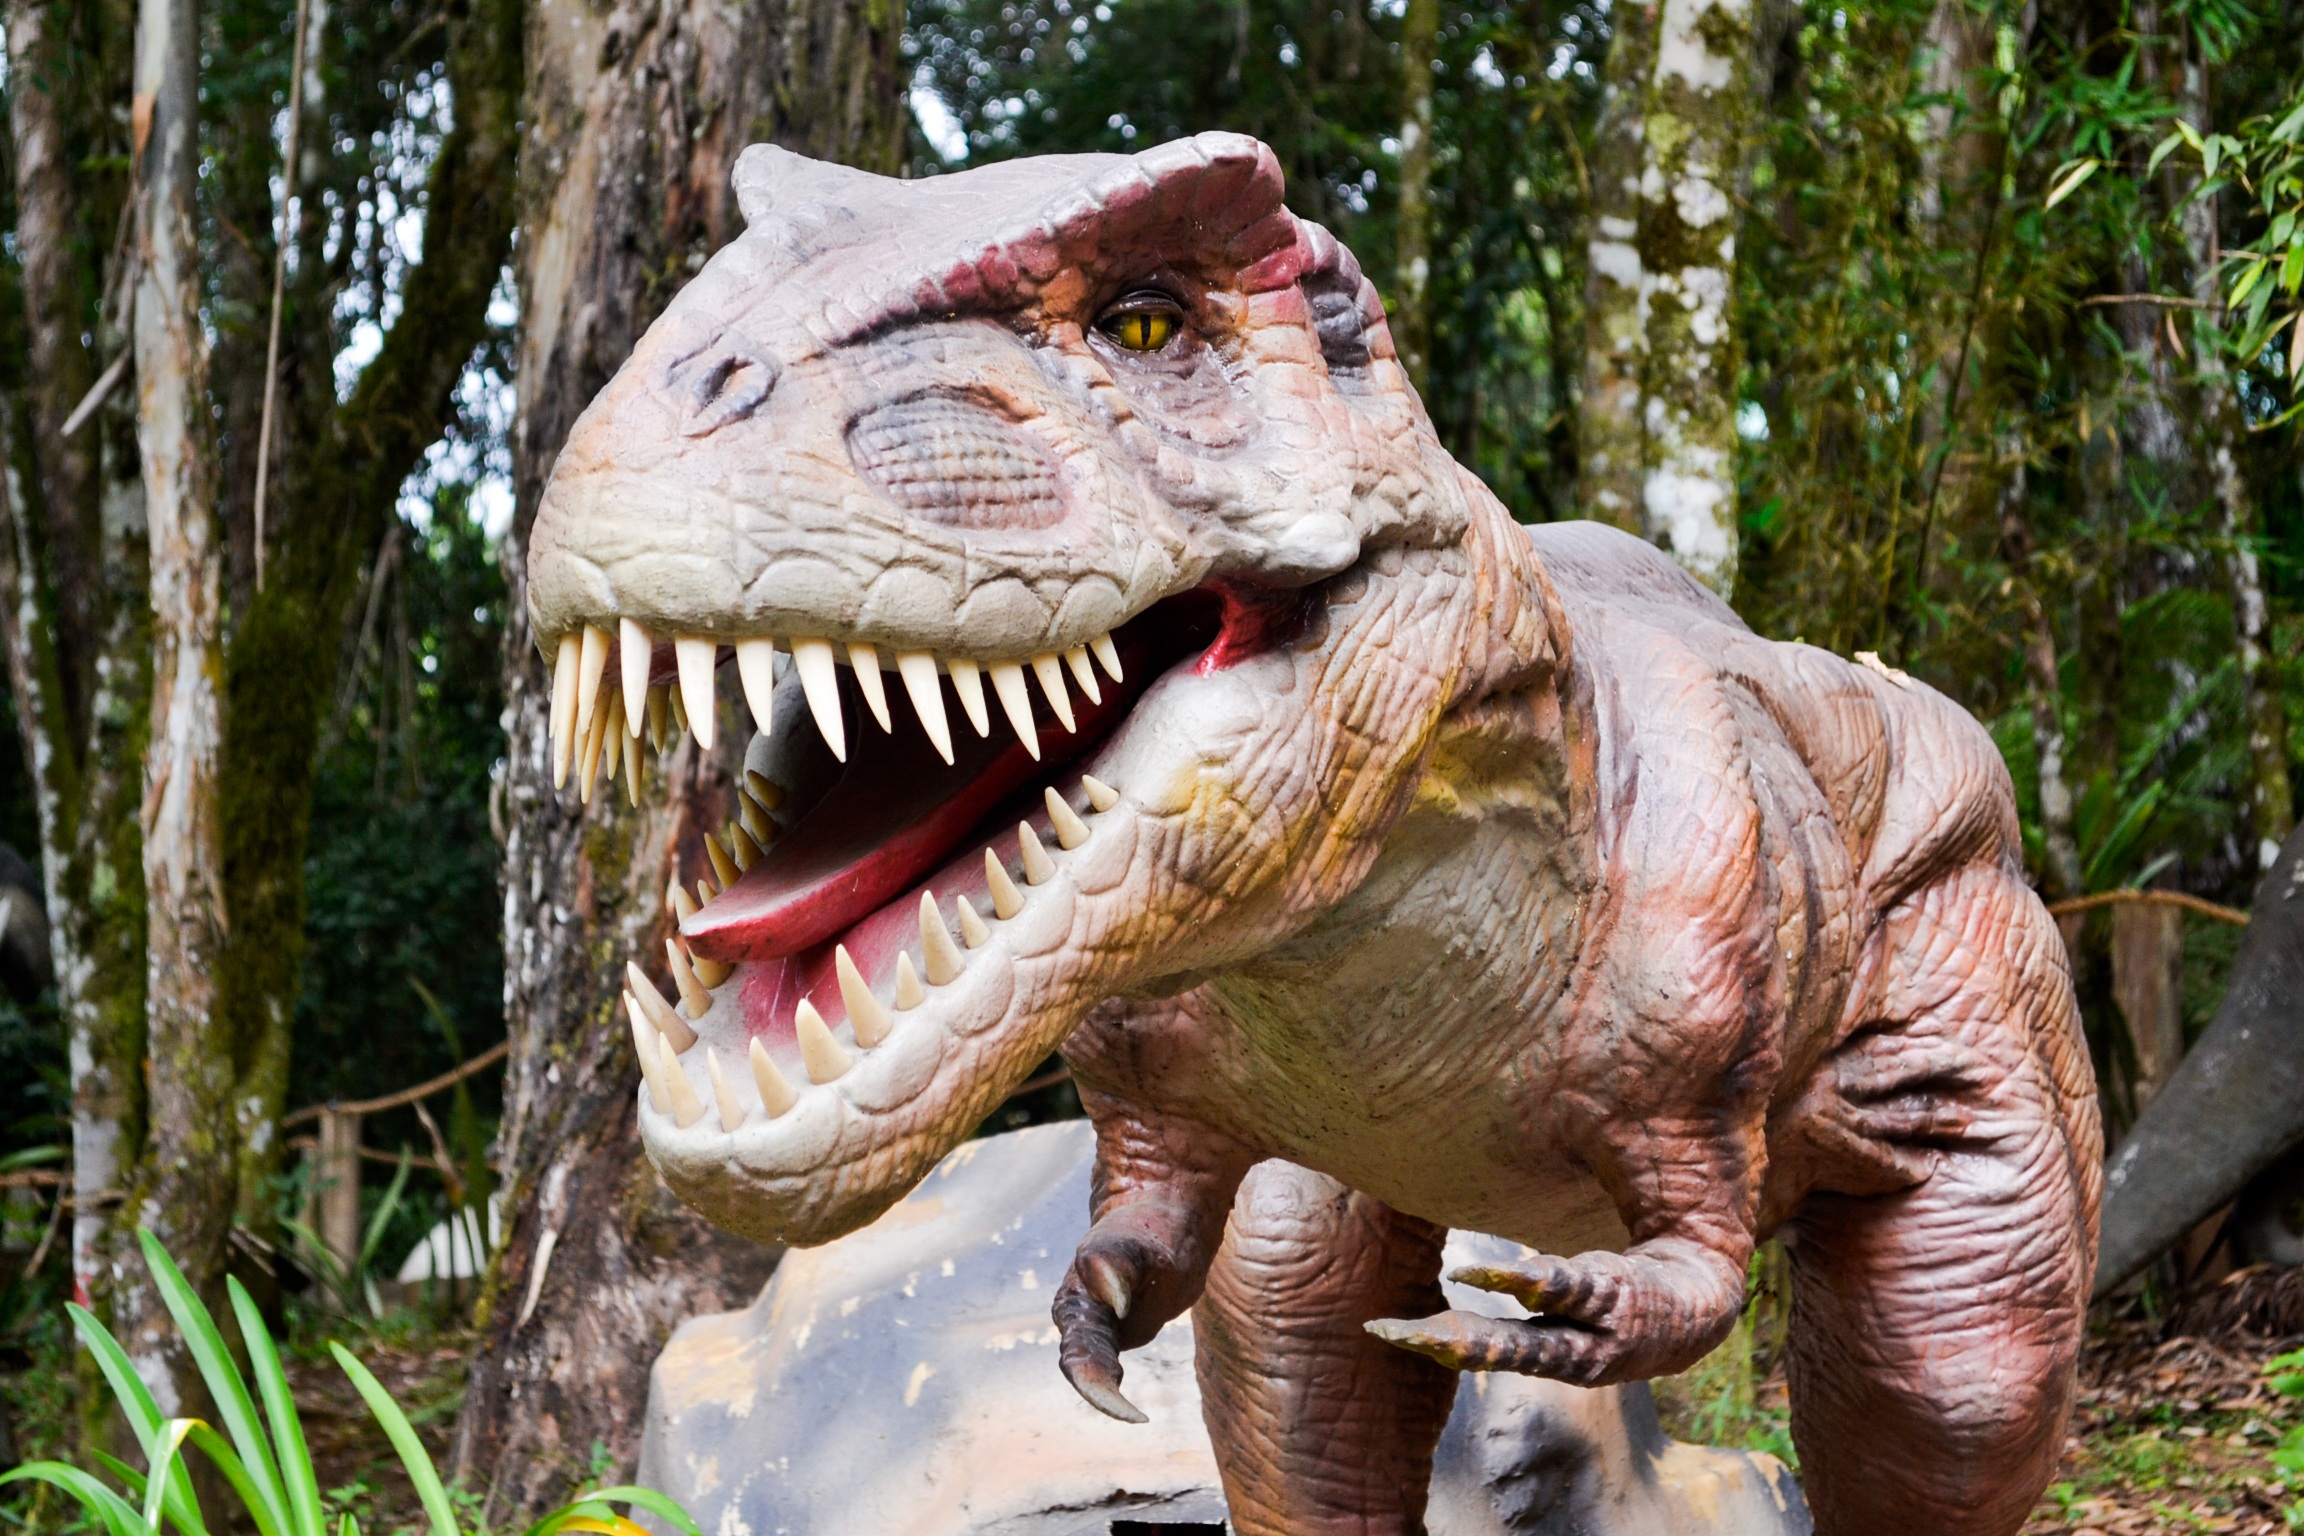
jungle, fauna, robot, dinosaur, tyrannosaurus, jurassic, velociraptor